Taoyuan HSR station

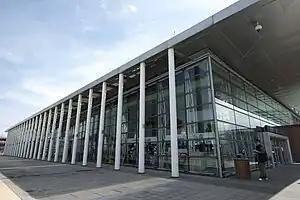
HSR building exterior

Taoyuan HSR is a high-speed rail and metro station in Zhongli District, Taoyuan, Taiwan, served by Taiwan High Speed Rail and Taoyuan Airport MRT, and is also known as Qingpu Station.